Saint-Côme-et-Maruéjols

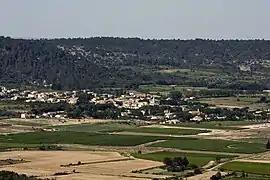
A general view of Saint-Côme-et-Maruéjols

Saint-Côme-et-Maruéjols is a commune in the Gard department in southern France.